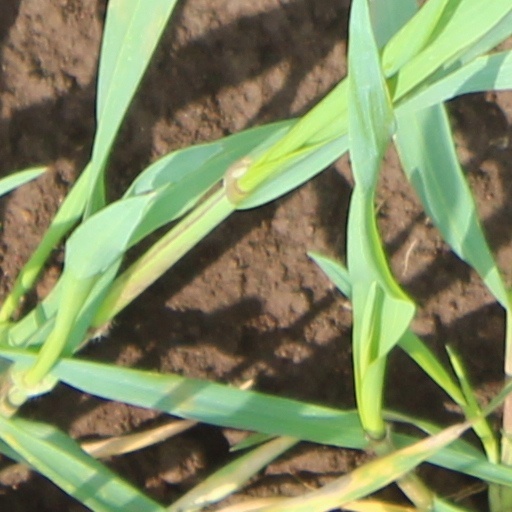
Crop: wheat